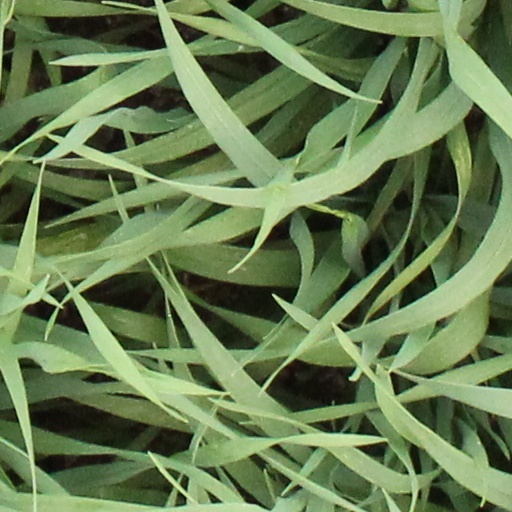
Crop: wheat